Gallo-Roman culture

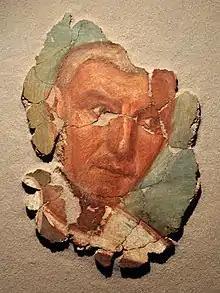
Wall fragment with fresco of a Gallo-Roman man, from Evreux, 250–275 AD

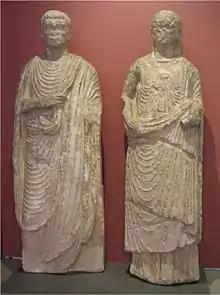
Gallo-Roman figures found in Ingelheim am Rhein

Gallo-Roman culture was a consequence of the Romanization of Gauls under the rule of the Roman Empire in Roman Gaul. It was characterized by the Gaulish adoption or adaptation of Roman culture, language, morals and way of life in a uniquely Gaulish context. The well-studied meld of cultures in Gaul gives historians a model against which to compare and contrast parallel developments of Romanization in other less-studied Roman provinces.